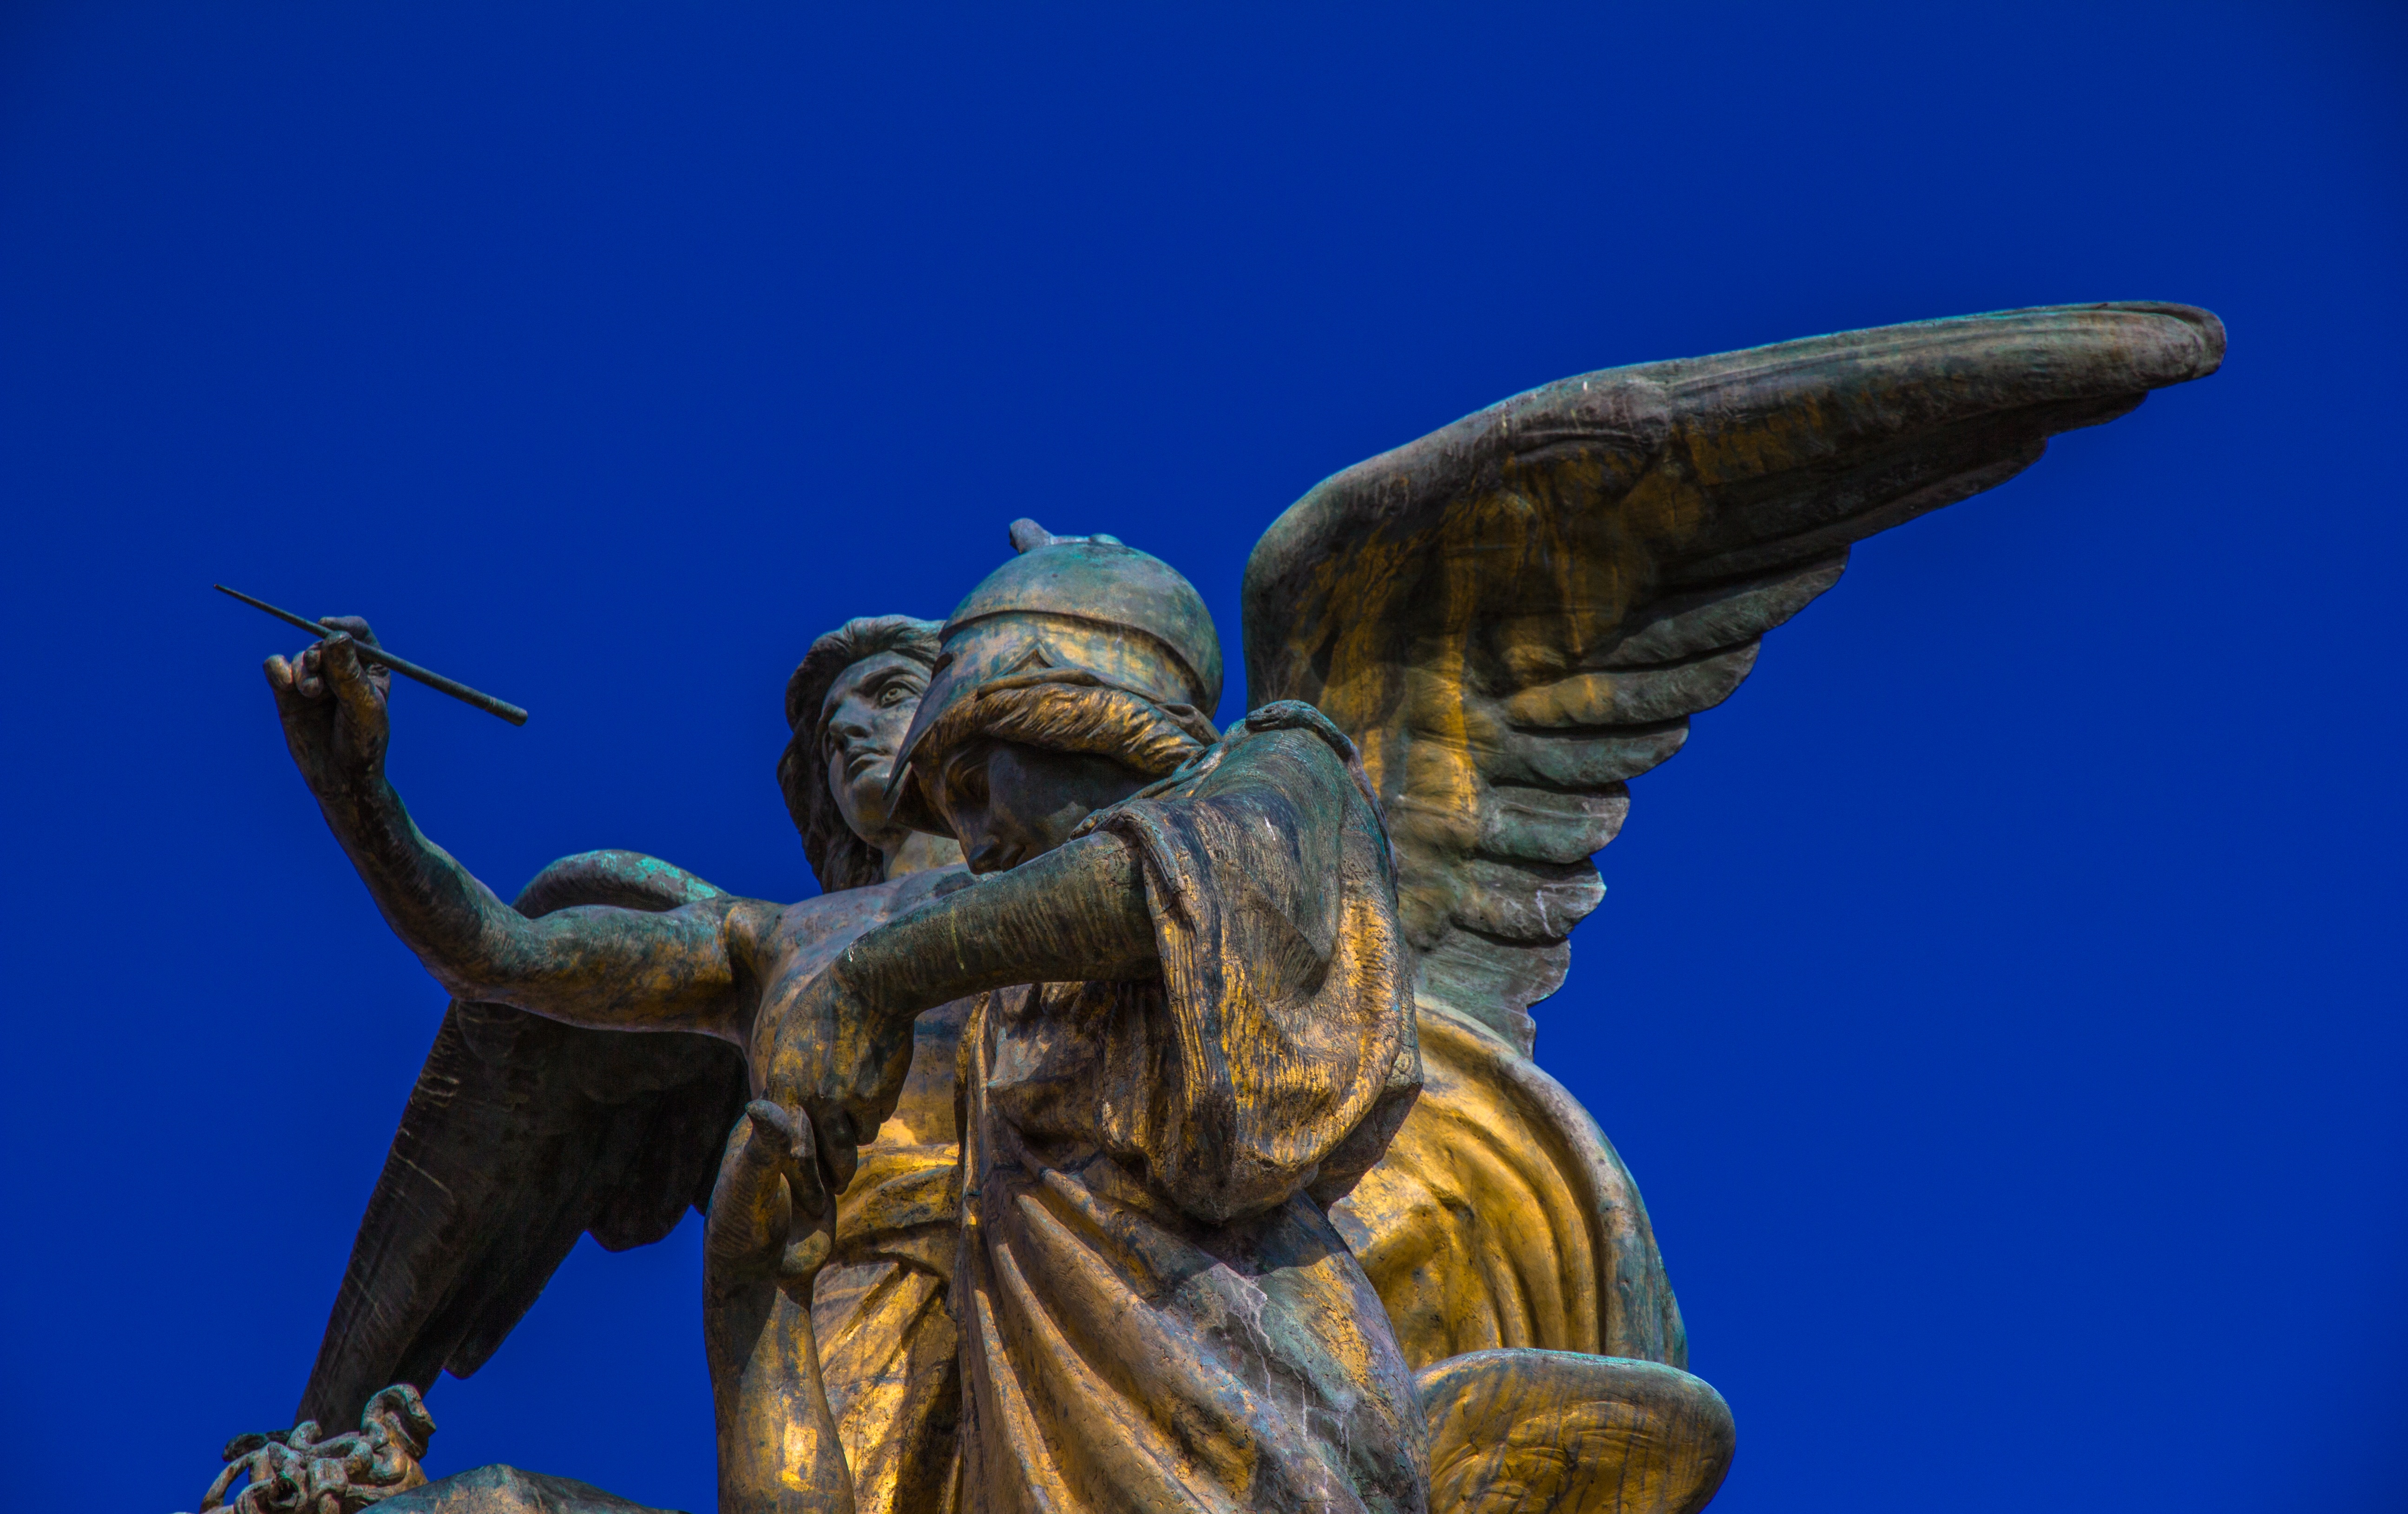
wing, monument, statue, blue, blue sky, sculpture, angel, art, mythology, fictional character